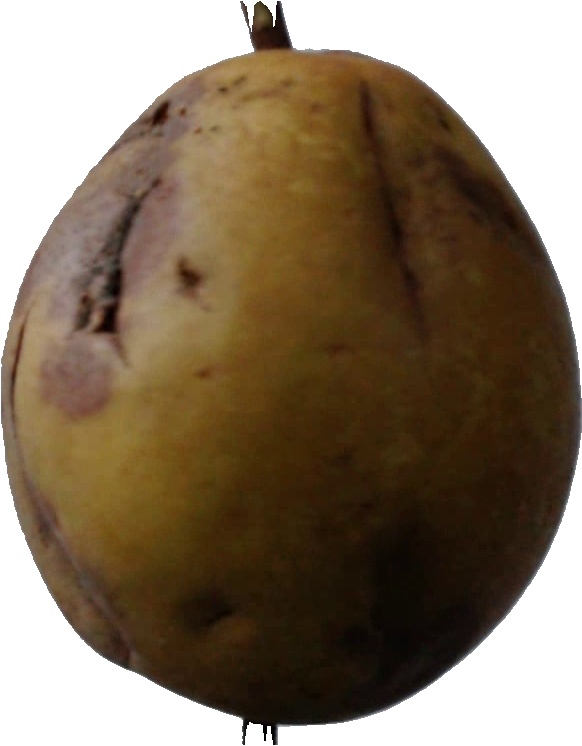
Label: pear_3